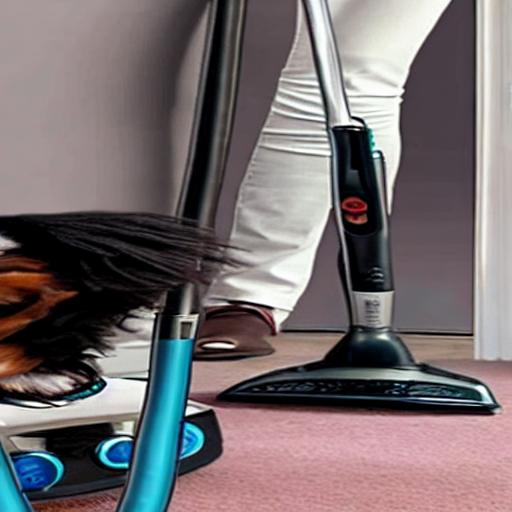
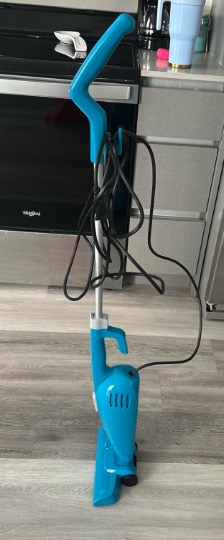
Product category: items_vacuum
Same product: no